Buchanania lanzan

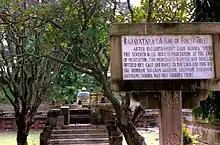
Rajayatana trees ("B. cochinchinensis") at the Mahabodhi Temple complex in Bodh Gaya, Bihar, India

Circa 588 BCE, the 35-year-old Siddhartha Gautama stayed for seven weeks (7x7 days = 49 days = 1 "sattasattāha") at Uruvela (modern Bodh Gaya), which is located in the present-day Indian state of Bihar. According to the Great Chronicle of Buddhas, he spent one week at each of seven successive locations there. During these seven weeks, he did not eat or drink, wash or excrete, or lie down. The specific locations were: